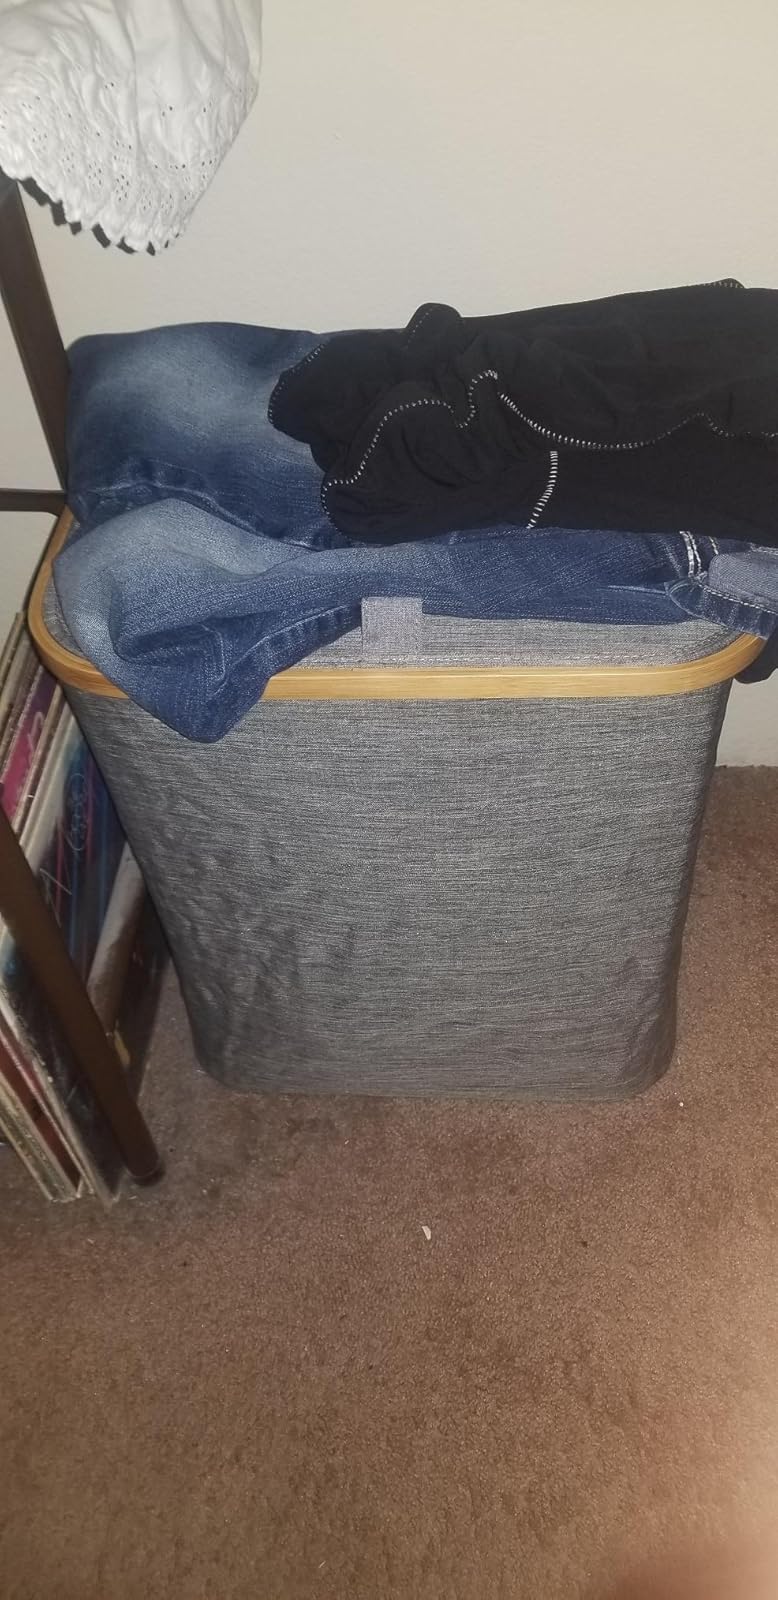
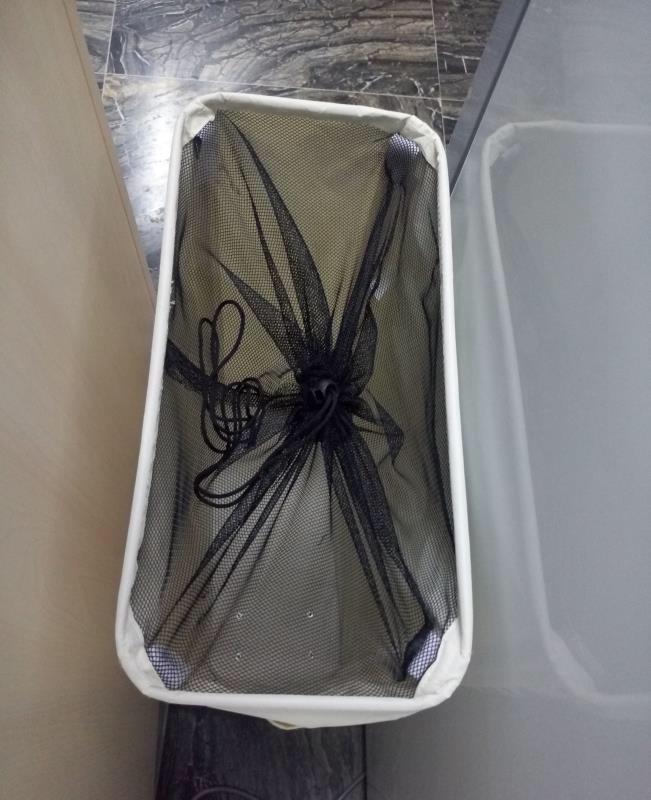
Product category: items_hamper
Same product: no